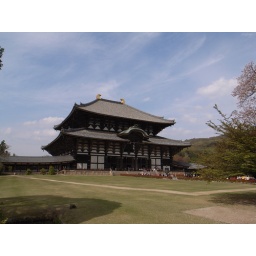
Daibutsu-den Hall, Nara - the largest wooden building in the world!